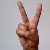
The image shows a hand gesture representing the letter 'V' in Indian Sign Language.